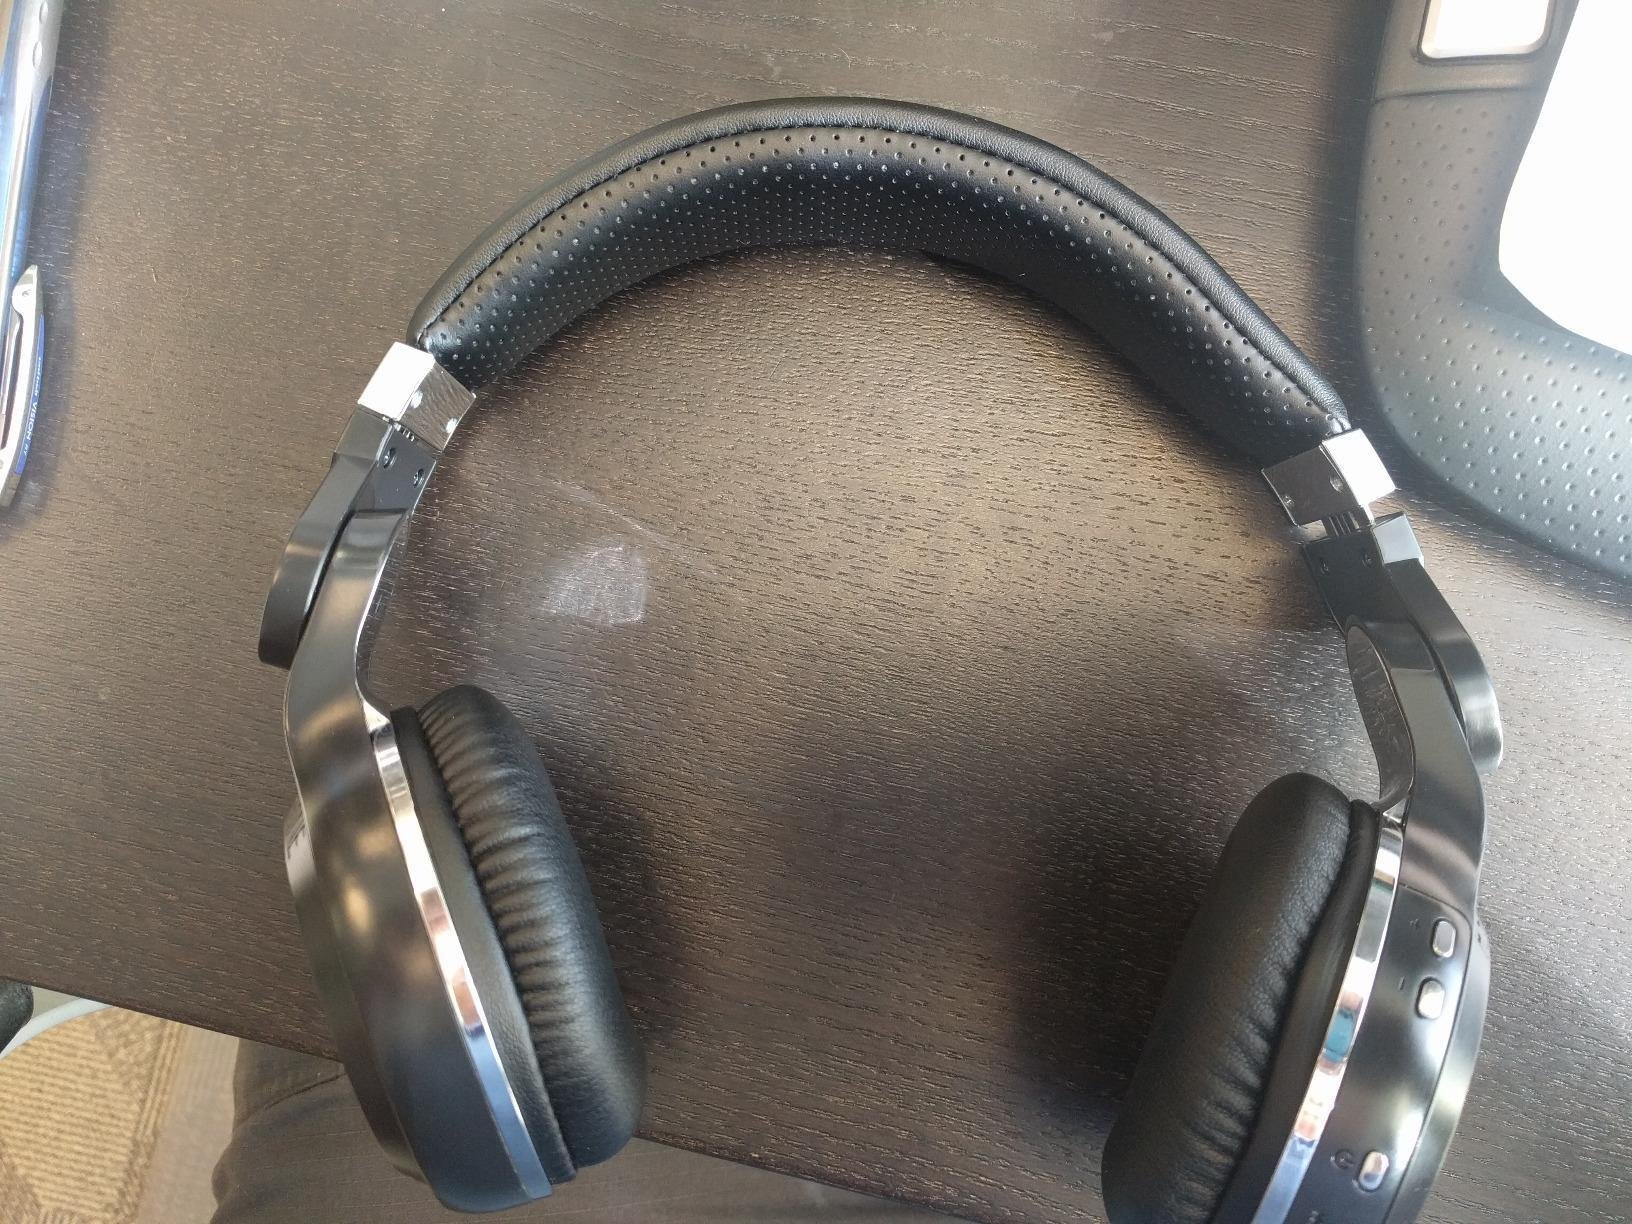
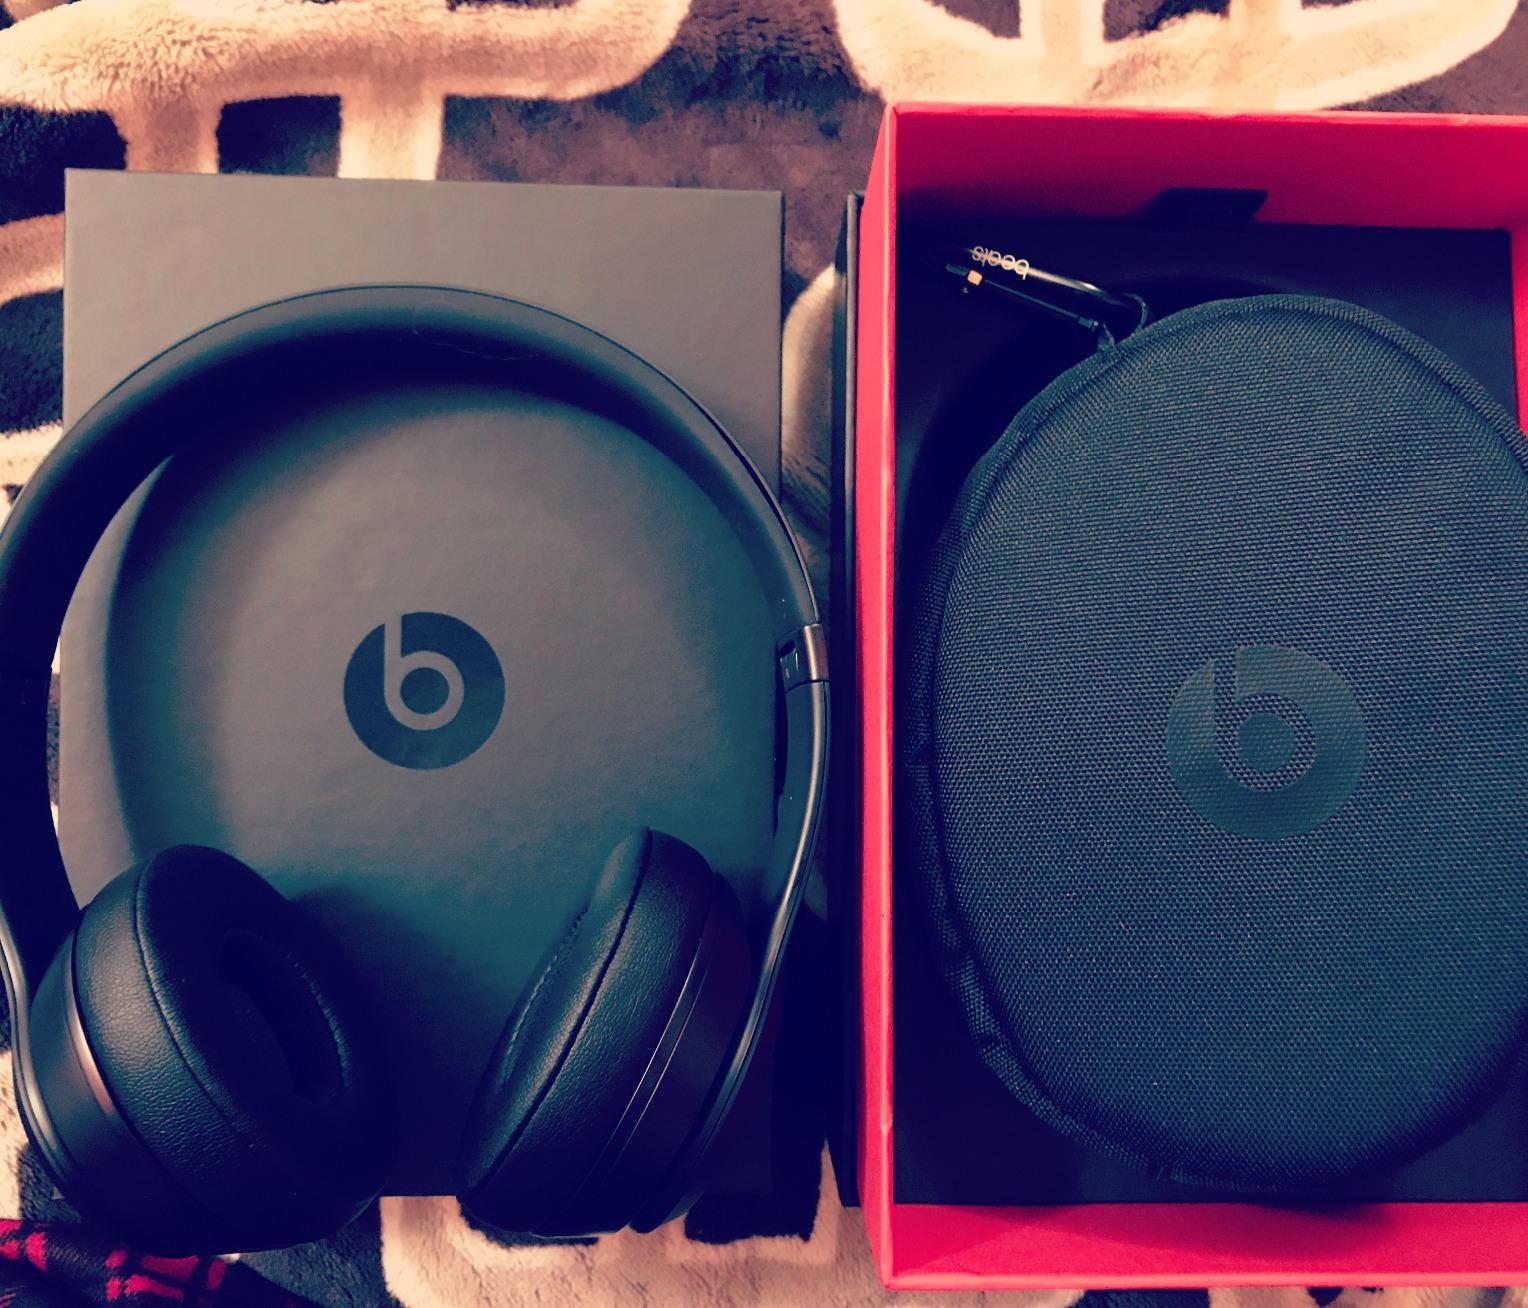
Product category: headphones
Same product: no